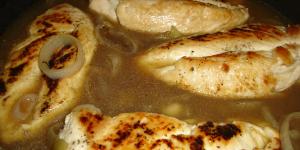
filetes de pollo con vino blanco